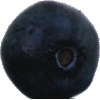
Label: Blueberry 1